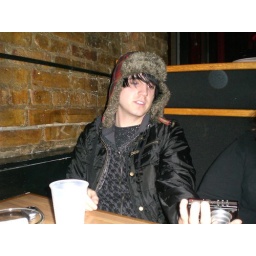
Bobby in the road kill hat